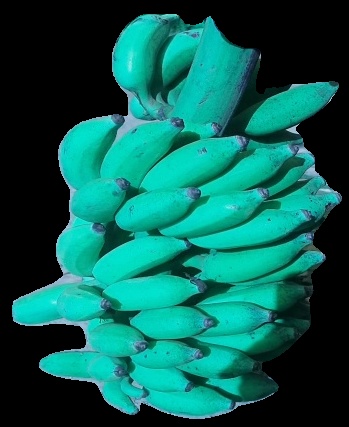
Variety: elakki-bale
Grade: grade3